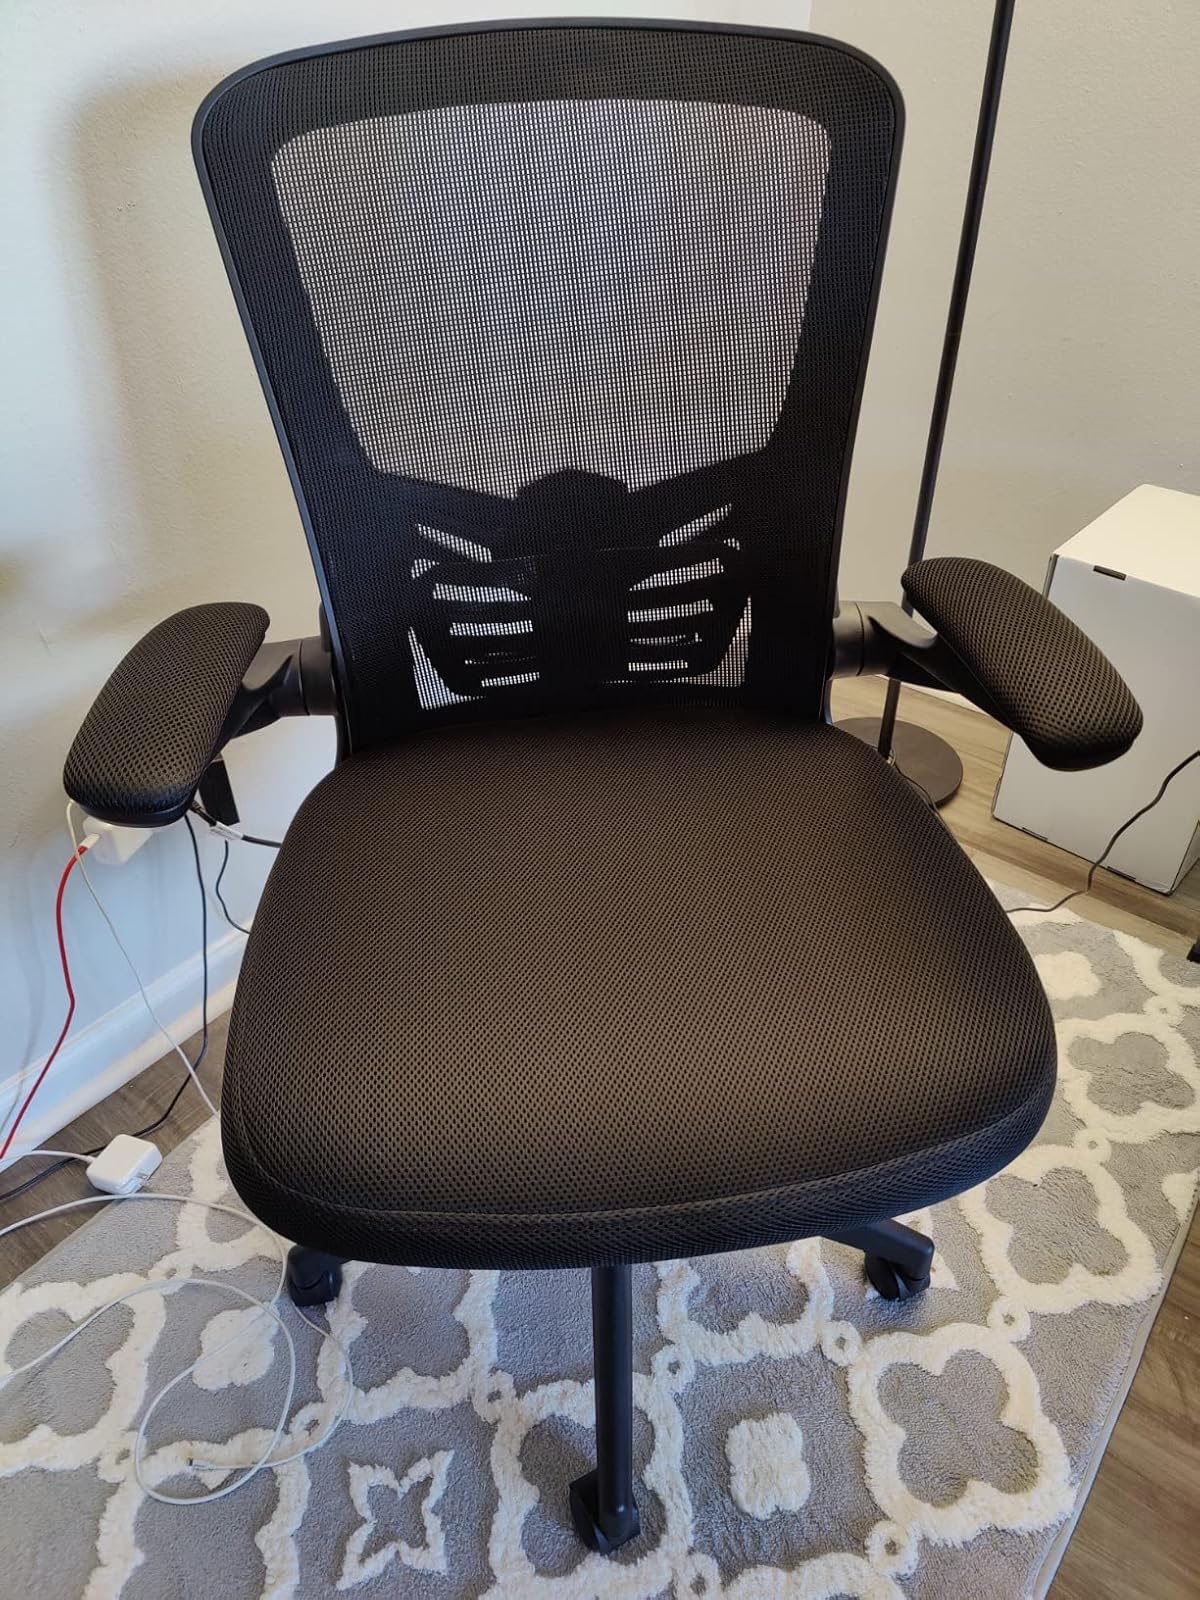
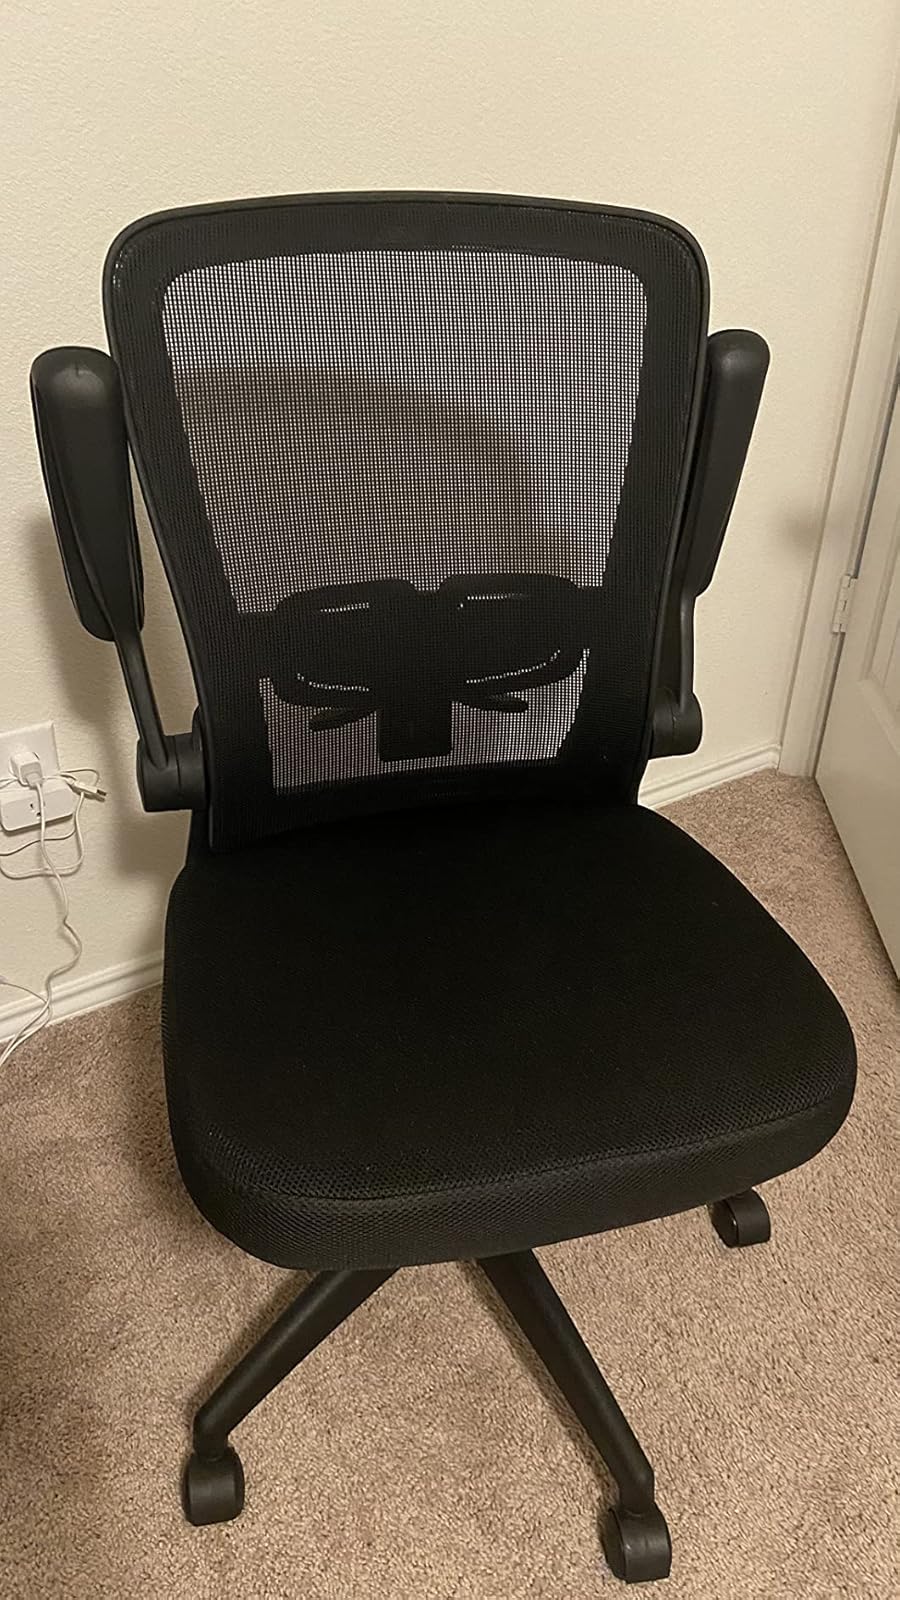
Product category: items_chair
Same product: yes